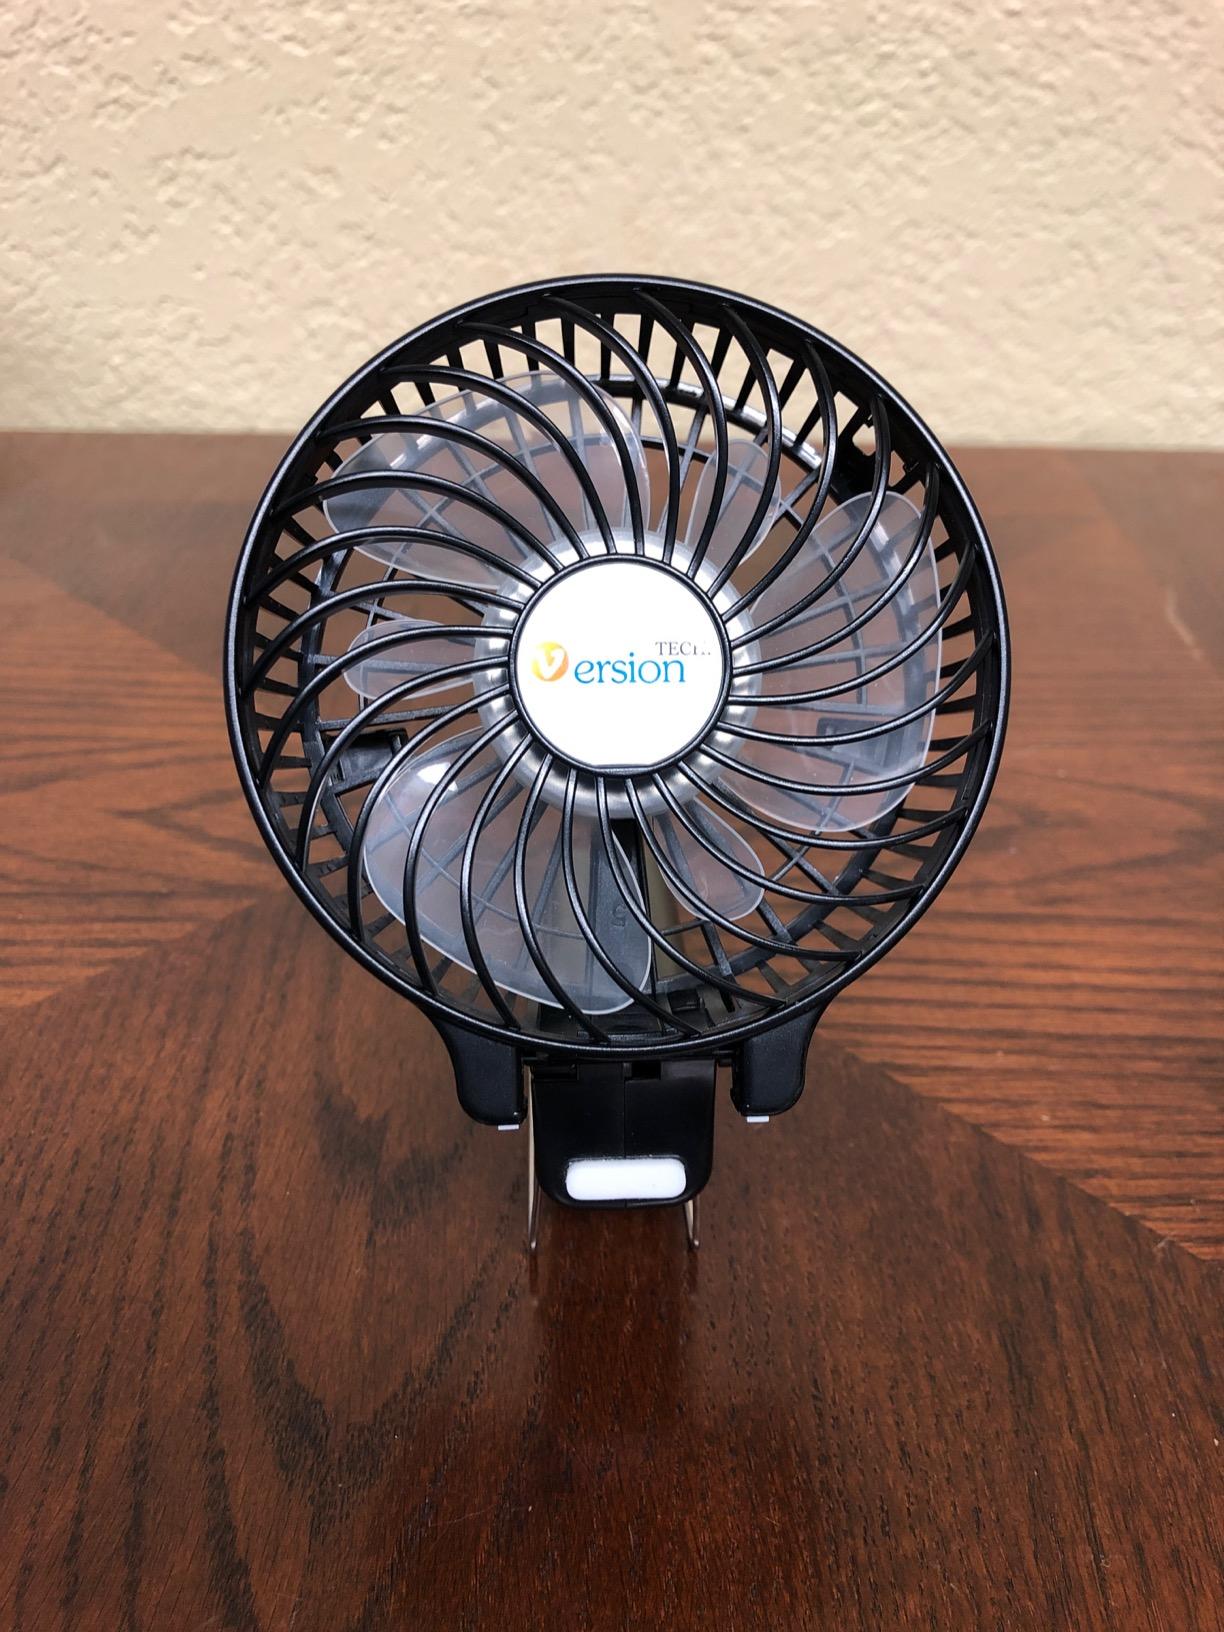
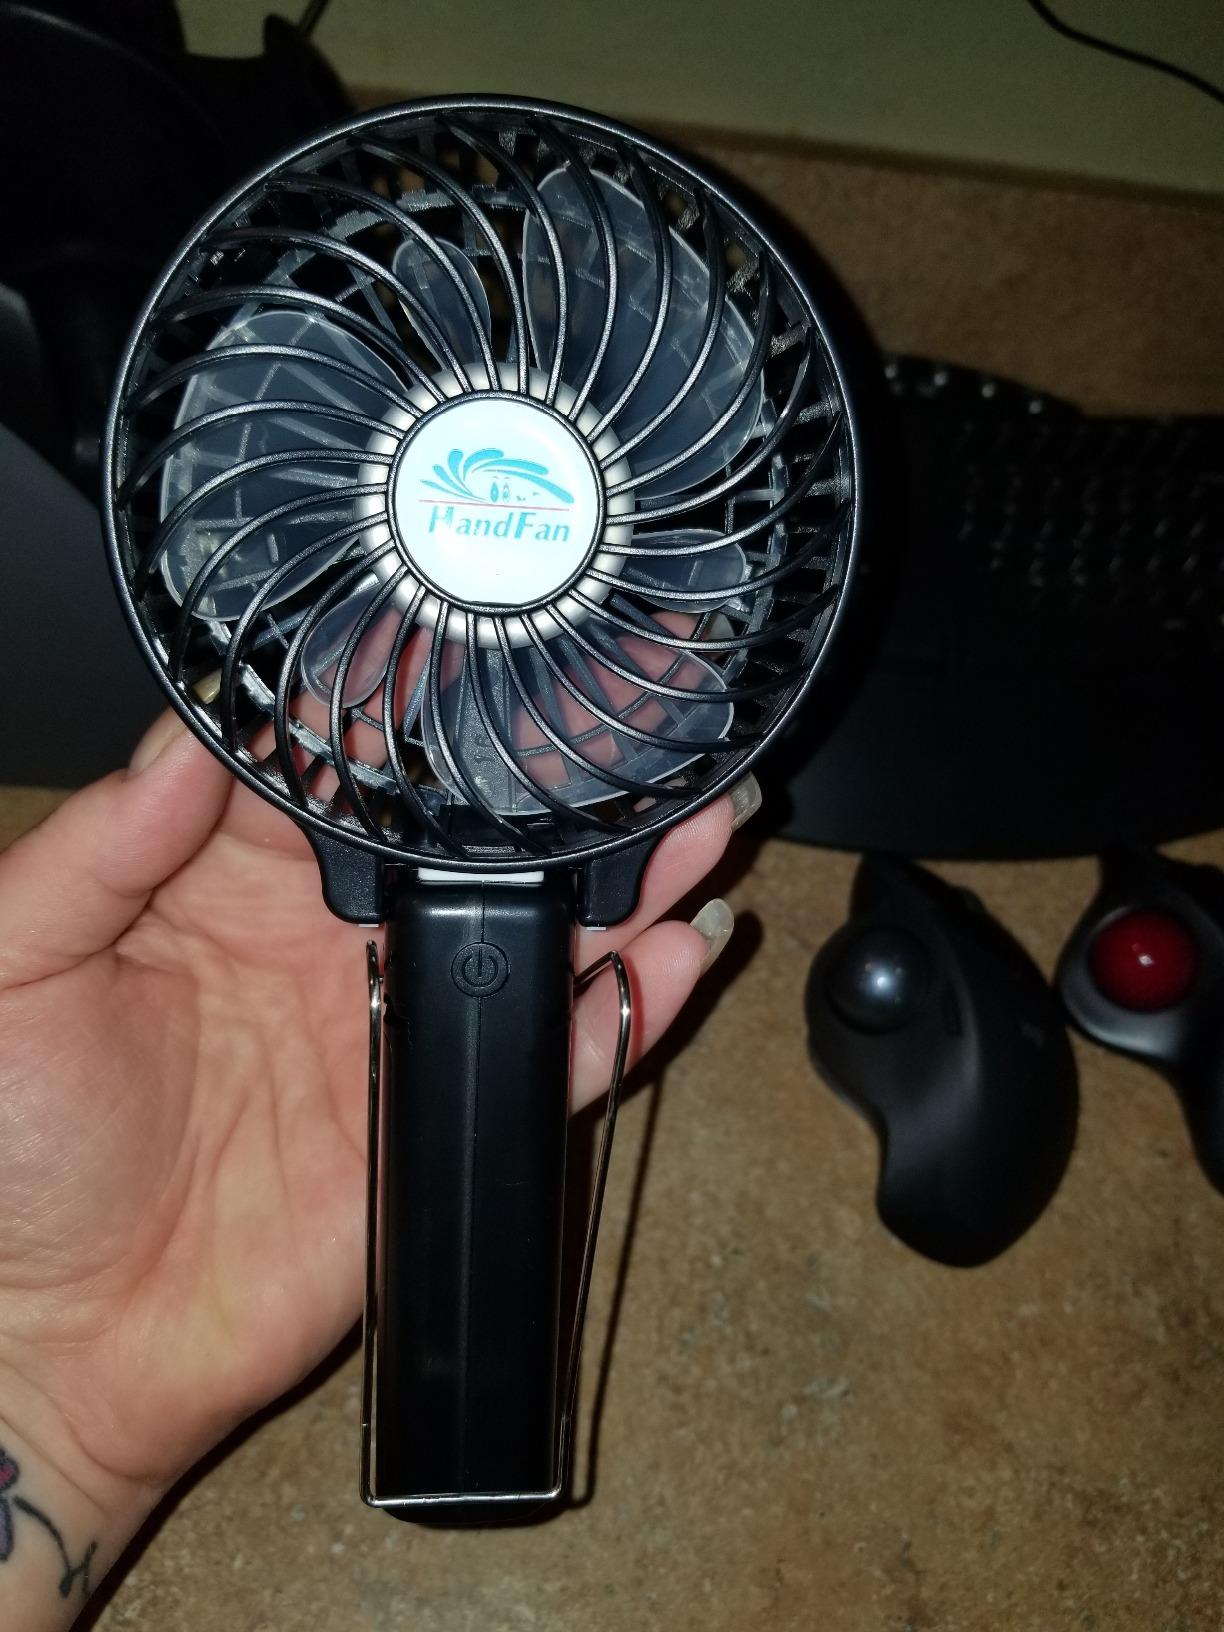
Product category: fan
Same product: yes